Frankenstein's monster

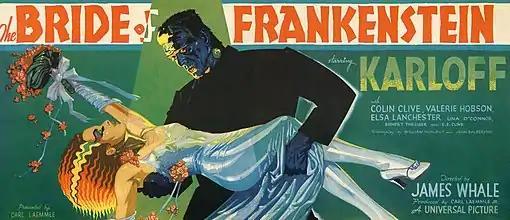
1930s Universal's art director Karoly Grosz (illustrator) designed this offbeat 1935 advertisement

In discussing the physical description of the monster, there has been some speculation about the potential his design is rooted in common perceptions of race during the 18th century. Three scholars have noted that Shelley's description of the monster seems to be racially coded; one argues that, "Shelley's portrayal of her monster drew upon contemporary attitudes towards non-whites, in particular on fears and hopes of the abolition of slavery in the West Indies."